Christmas Cruelty!

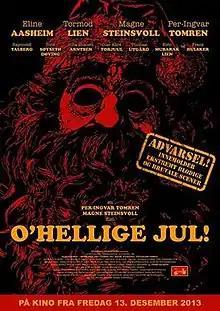
Original Norwegian release poster

Christmas Cruelty! (lit. "O Holy Christmas!") is a 2013 Norwegian slasher film written and directed by Magne Steinsvoll and Per-Ingvar Tomren and co-written by Eline Aasheim, Anita Nyhagen and Janne Iren Holseter. Given a limited theatrical release in its home country, the film stars Steinsvoll, Tomren and Aasheim as Christmas revelers who find themselves being terrorized by a serial killer (Tormod Lien) dressed like Santa Claus.